Camp Seeley

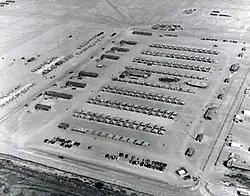
Camp Seeley, tent camp 1942

Camp Seeley' was a United States Army World War II training camp near El Centro, California in the Imperial Valley. At Camp Seeley was: the Camp Seeley Combat Firing Range, Camp Seeley Ordnance Desert Proving Ground and Camp Seeley Ordnance Training Center. The 17,574 acres Camp Seeley was 10 miles northwest of the City of El Centro, near the city of Seeley, California. The town is named after Henry Seeley, a pioneer of the Imperial Valley. The camp was north of what is now California State Route 98. The tent camp, in the Yuha Desert, opened November 1940, first based at the camp was the 11th Cavalry Regiment, the troops and Army horse came from the Presidio of Monterey, California. At the camp the 11th Cavalry Regiment took part in desert training and teaching horses to swim across rivers with rider. 11th Cavalry Regiment moved to Camp Lockett at Campo, California in December 1941. The 11th and 28th Cavalry Regiment also trained at the camp, along with the 75th Horse Field Artillery Battalion. In 1942 Camp Seeley was converted to a US Army ordnance proving ground. While the camp is closed the area of Camp Seeley the home of the Historical "The Colonel's Own." 11th Cavalry Horse Honor Guard.